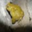
Label: frog